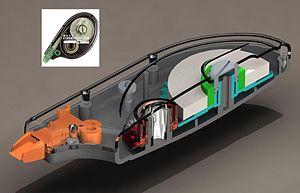
Dévidoir de bande correctrice. Vue en coupe en rendu réaliste.
Tipp-Ex est une marque de produits de correction. Celle-ci est principalement associée au correcteur liquide en flacon dont le pinceau applicateur permet de recouvrir d'un liquide blanc les éléments d'écriture à masquer afin de pouvoir écrire par-dessus après le séchage et le durcissement du liquide. En tant que marque déposée, propriété du groupe BiC, Tipp-Ex doit s'écrire avec deux lettres capitales.